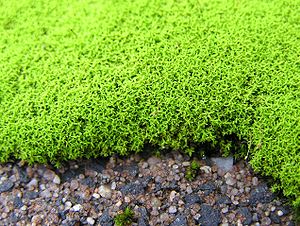
Barbula
Violet Snohår Barbula convoluta
Violet Snohår Barbula convoluta
Barbula er en slægt af mosser med omkring 200 arter, der er udbredt over hele verden. Violet Snohår og Alm. Skægtand findes i Danmark.